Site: brandenburg
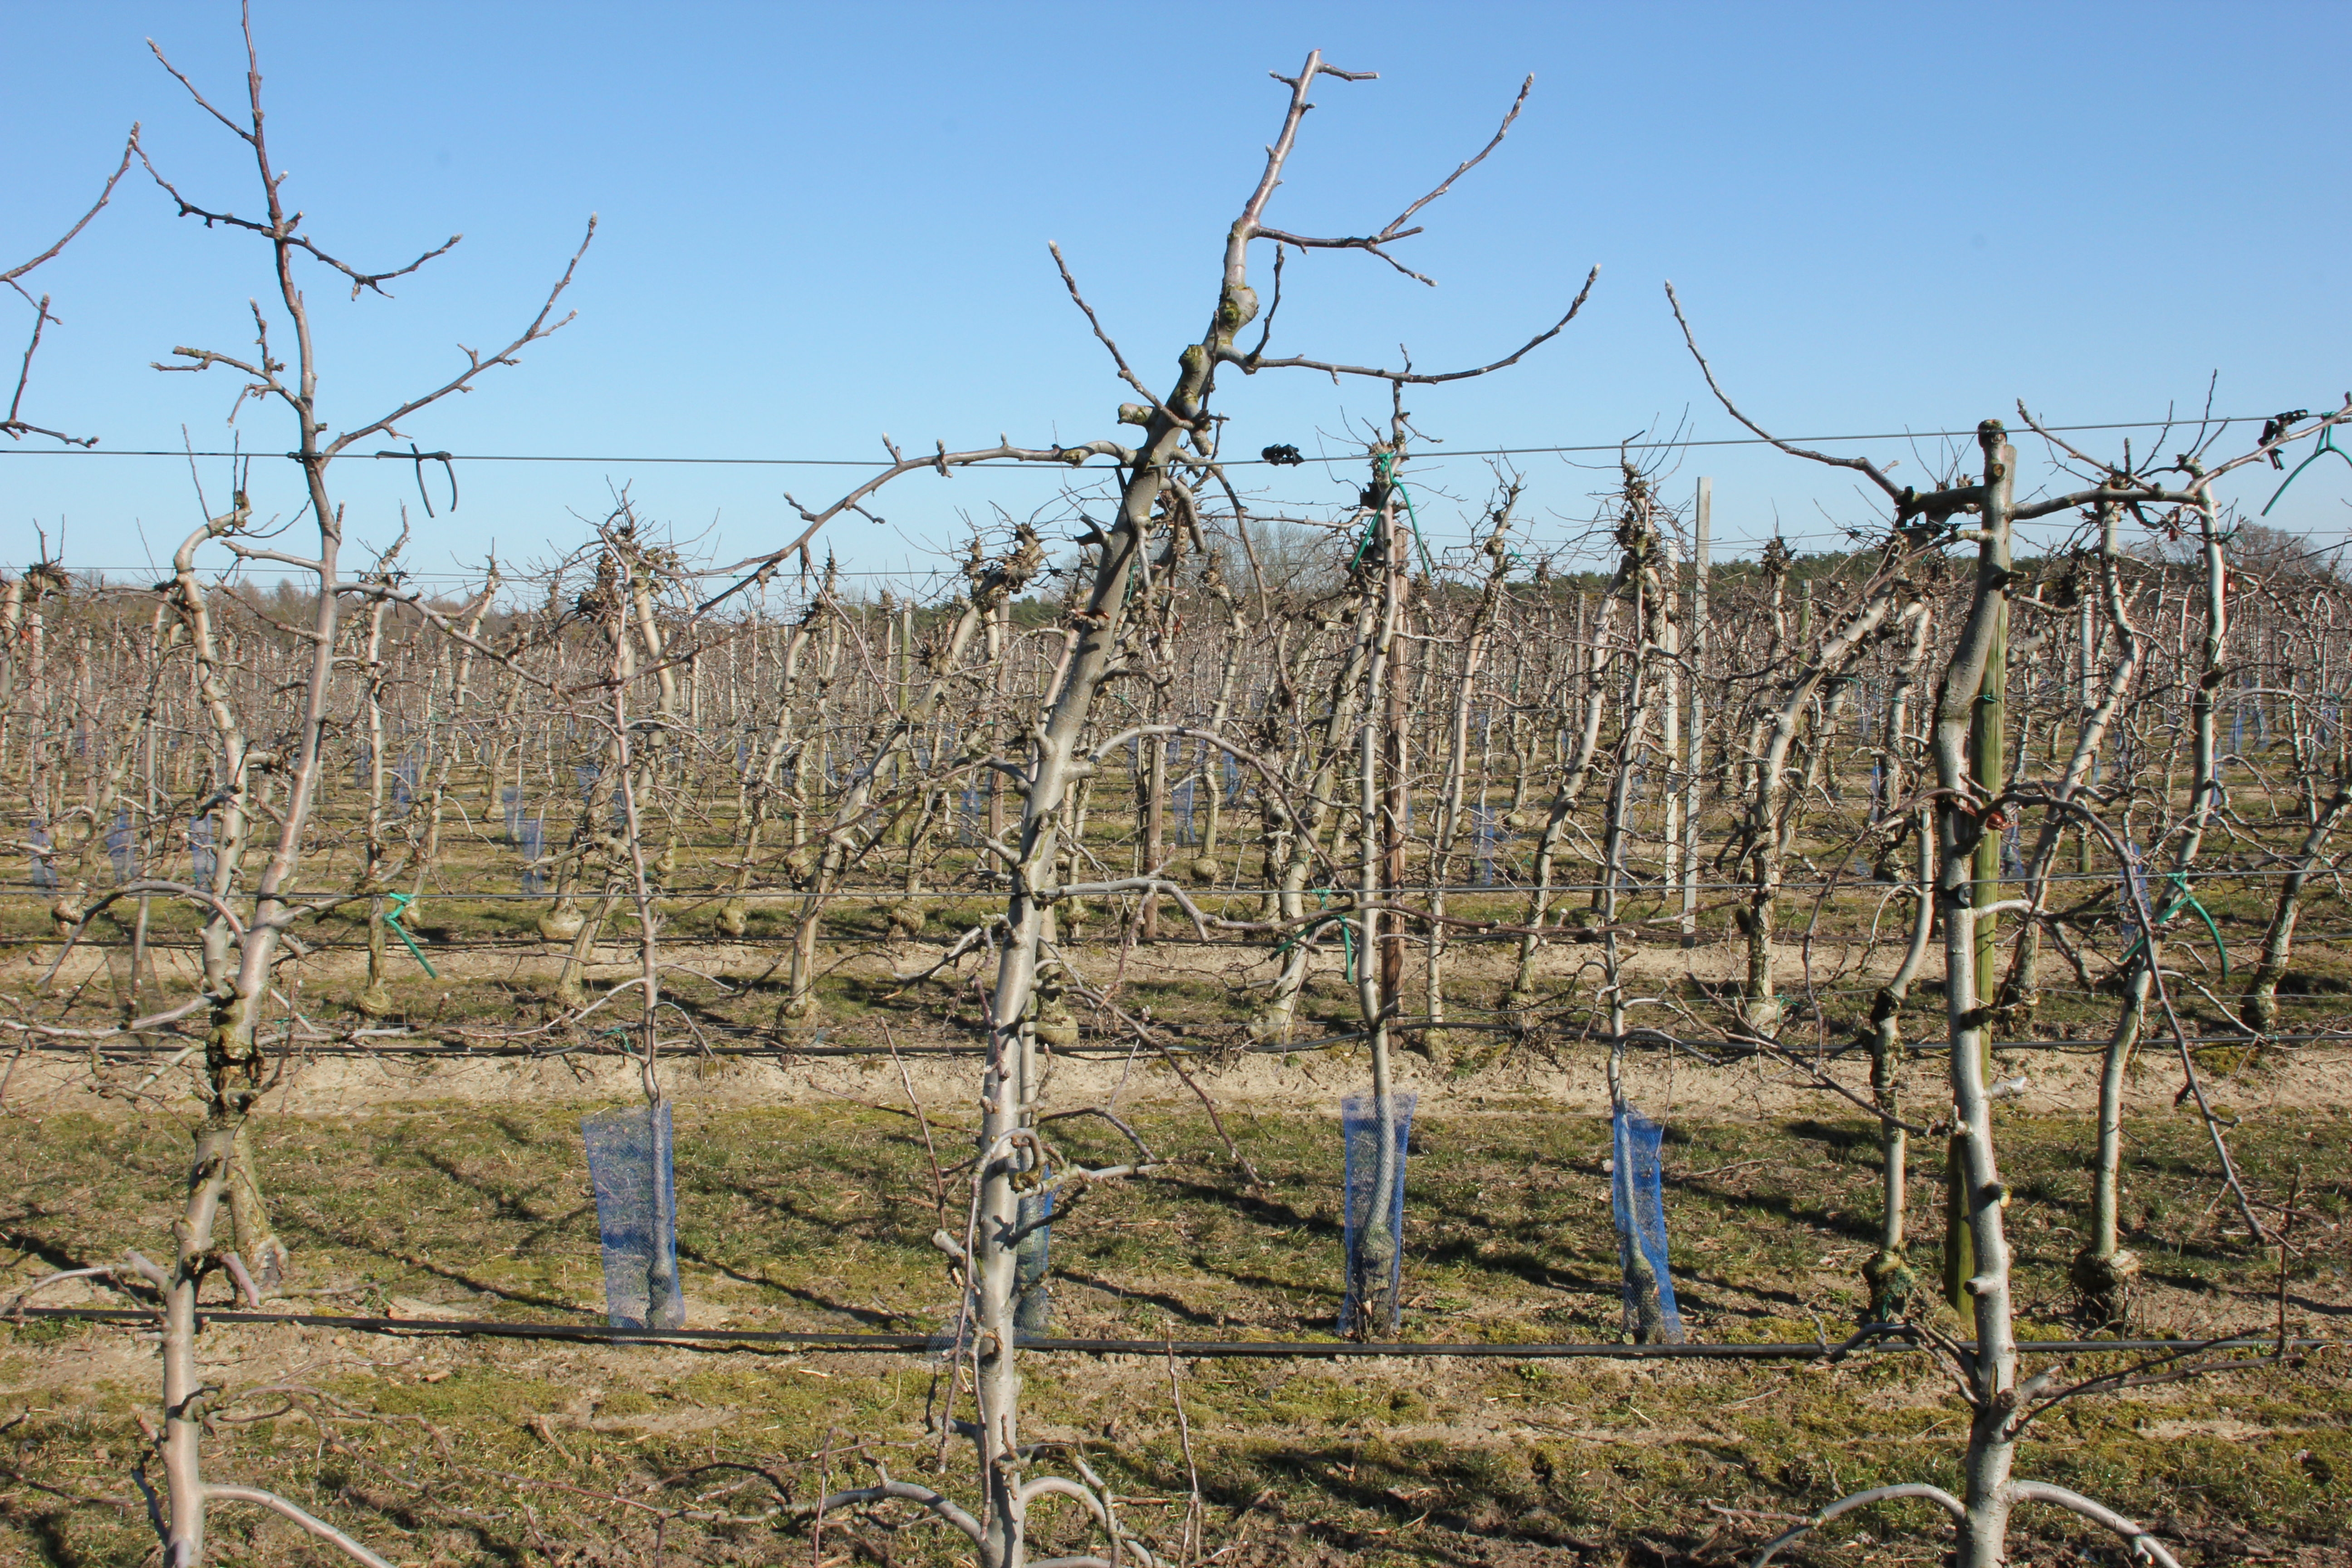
Growth stage (BBCH 03): Bud development